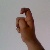
The image shows a hand gesture representing the letter 'X' in Indian Sign Language.